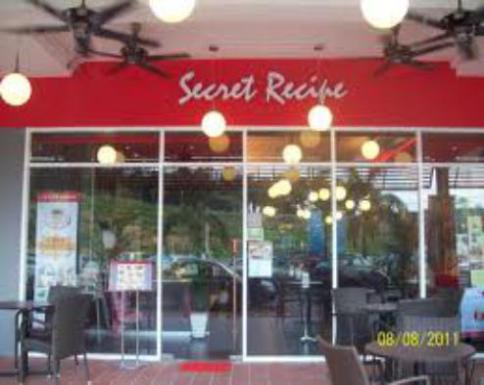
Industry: Food